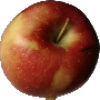
Label: braeburn_apple